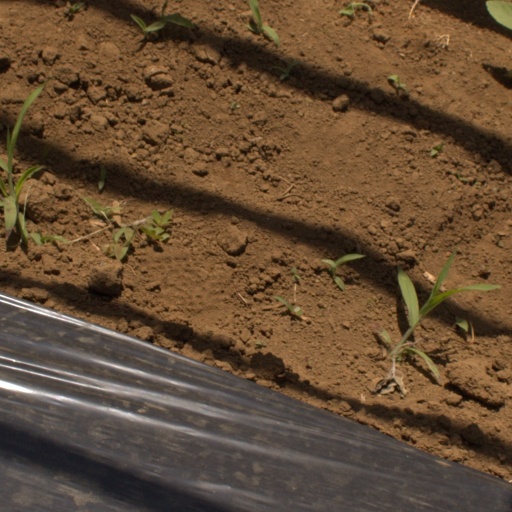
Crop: Jerusalem artichoke